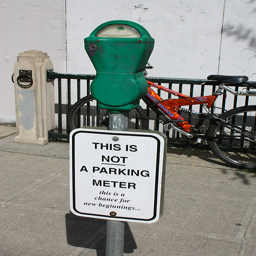
A green parking meter that has a sign stating it is not a parking meter.
A parking meter has a sign stating that it is not a parking meter.
A sign around a parking meter says that it's not a parking meter.
a parking meter with a sign on it.
A parking meter painted green with a sign that describes it as not a parking meter.